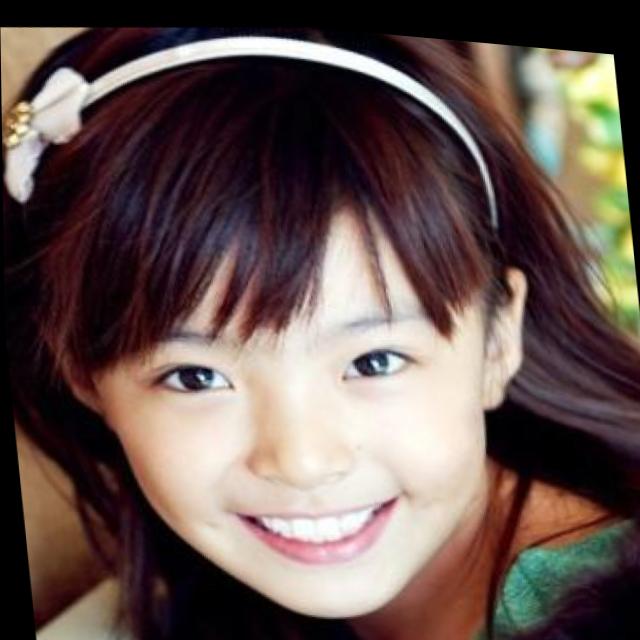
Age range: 0-12